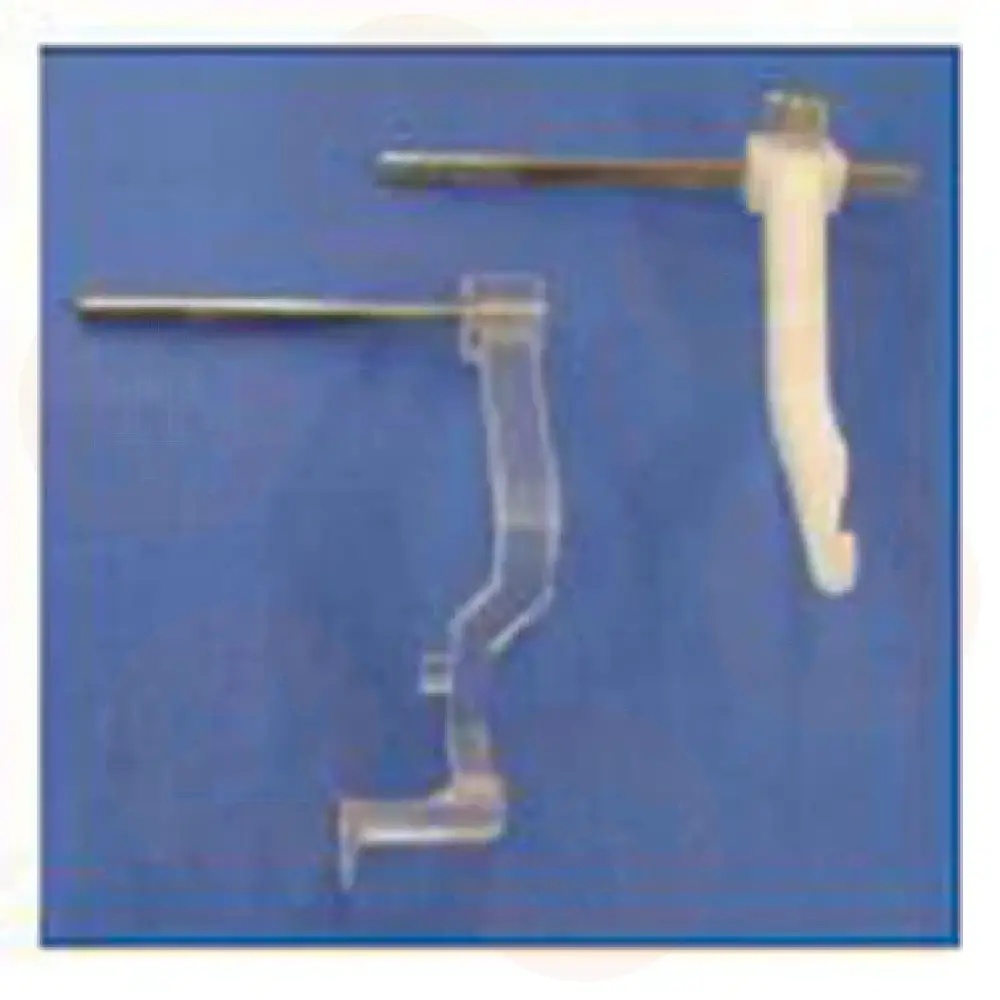
214518005 JANOME Quilting Guide for Even Feed Foot
214518005 JANOME Quilting Guide for Even Feed Foot (Fits all Even Feed Feet with back slot) CAT A, B, C AND D Janome has introduced these guides as an individual set for those who already have an even feed foot. The guides included in the new Convertible Even Feed Foot Set are both compatible with all current even feed feet which have a slot at the back cover. Because of this, Janome has also introduced these guides as an individual set for those who already have an even feed foot and just want the added benefit of these guides.
Brand: Janome UK
Category: Arts & Entertainment > Hobbies & Creative Arts > Arts & Crafts > Art & Crafting Tool Accessories > Sewing Machine Extension Tables